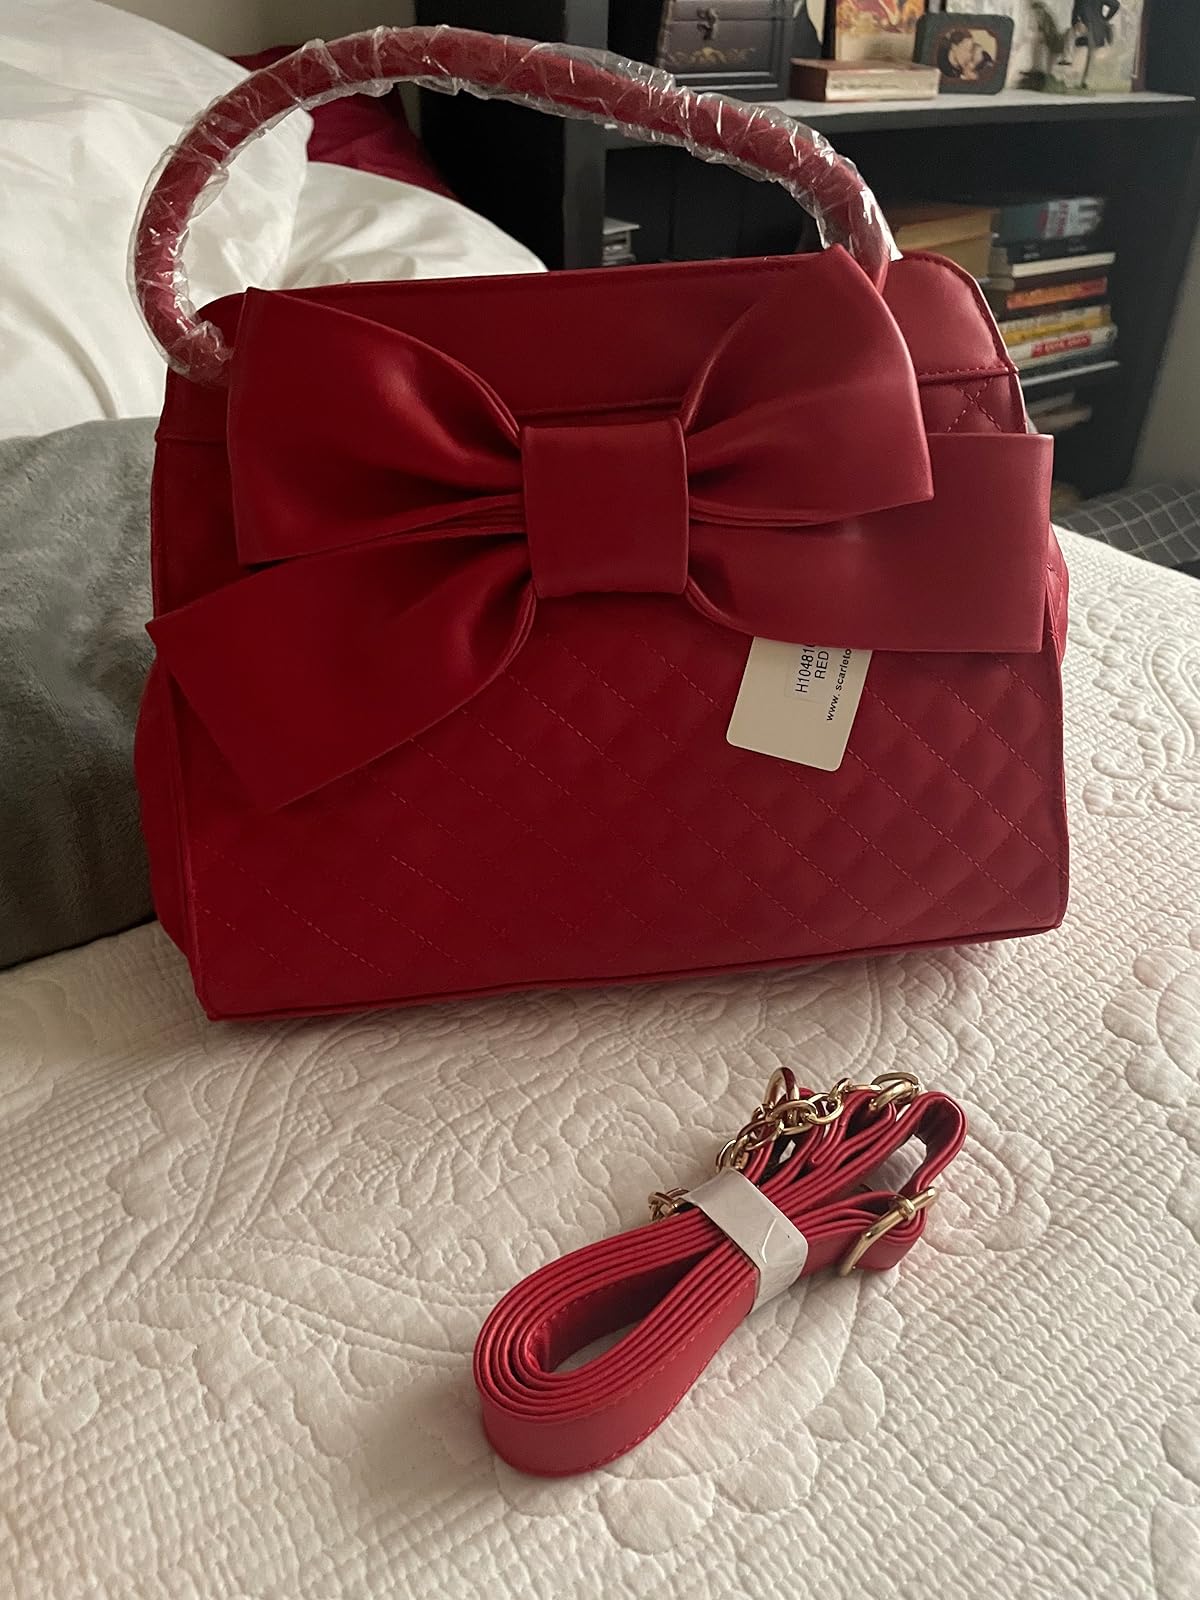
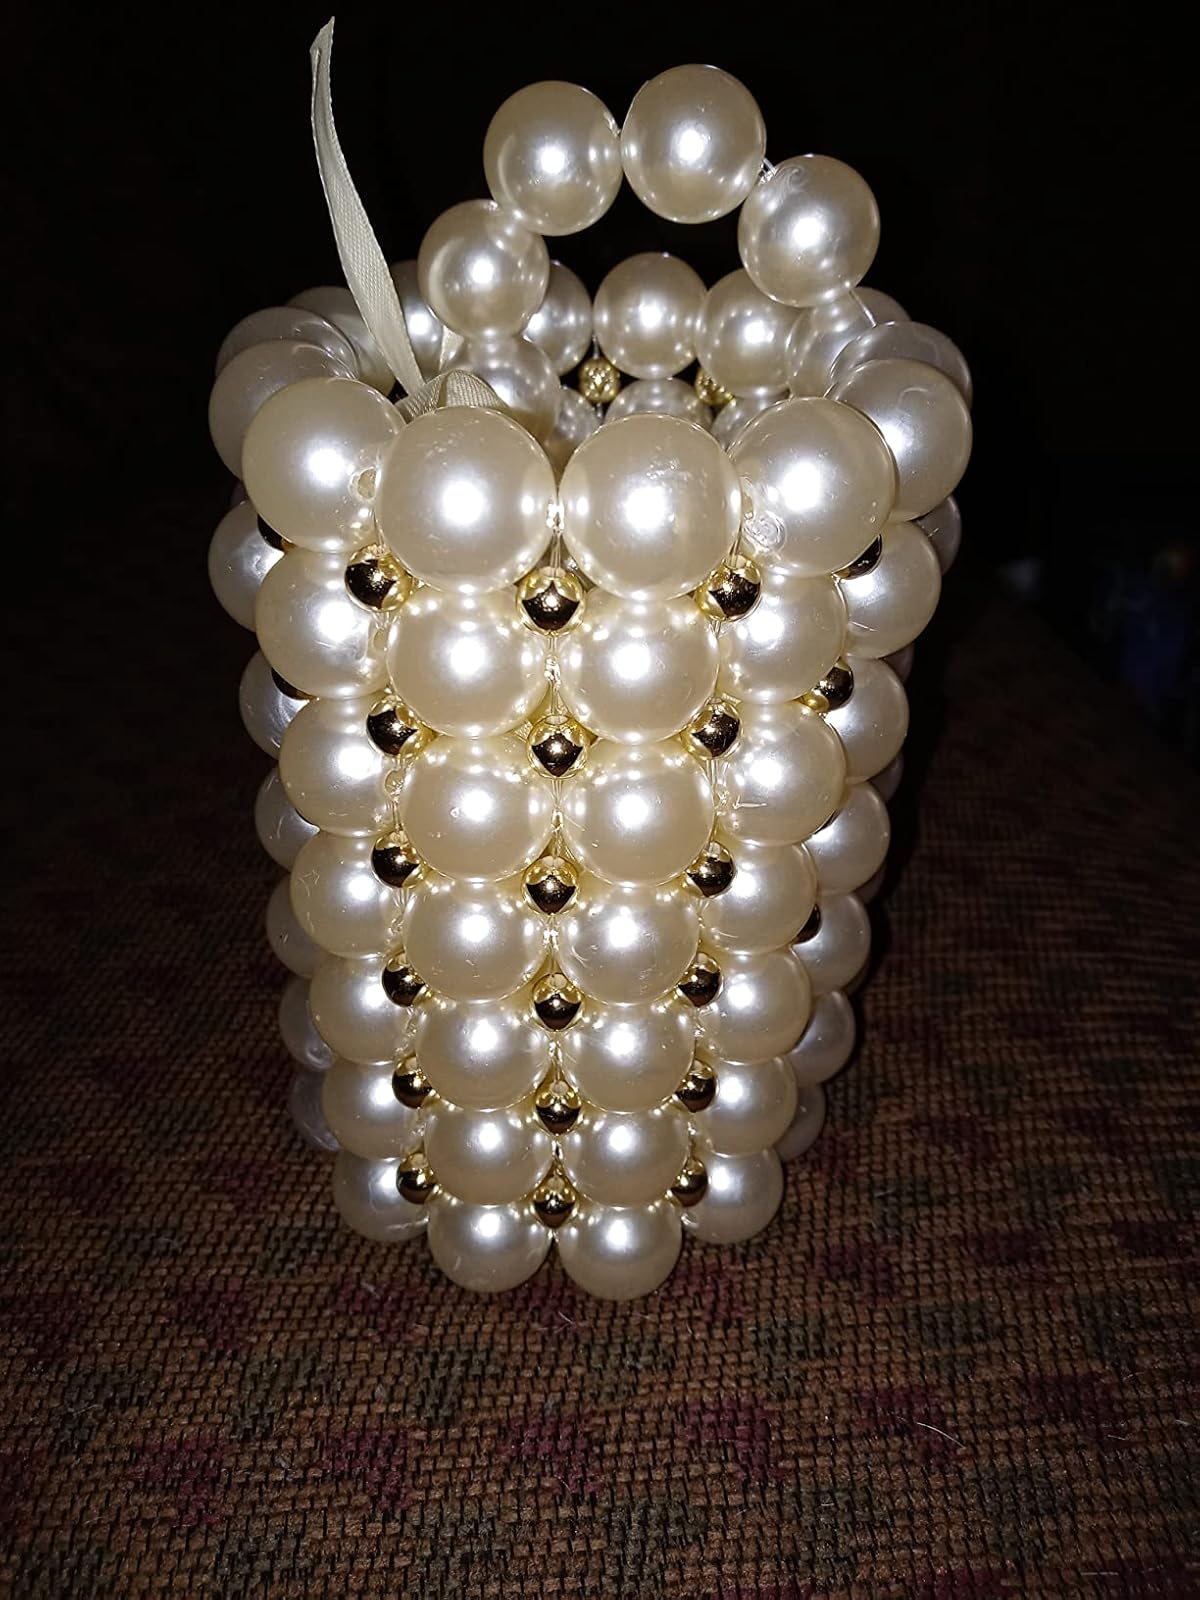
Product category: accessories_handbag
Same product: no